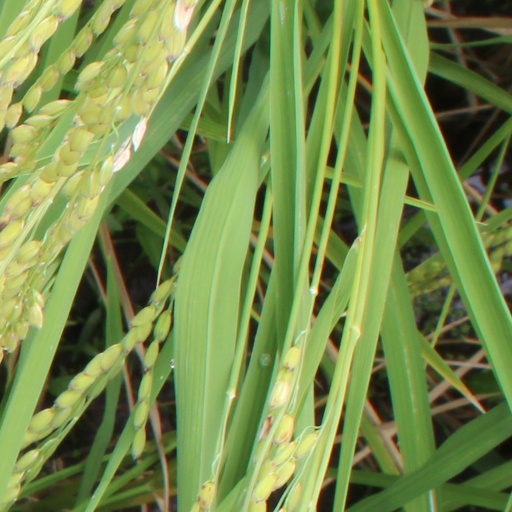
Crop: rice